Pioneer Park (Fairbanks, Alaska)

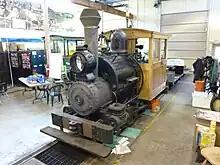
Tanana Valley Steam Locomotive No. 1 in Pioneer Park, Fairbanks, 2011.

The Fairbanks Arts Association is a non-profit organization, established in 1966, that displays contemporary and traditional Alaskan arts in Interior Alaska. It is the oldest community arts council in Alaska as well as serving as the official arts organization for both the Fairbanks North Star Borough and the City of Fairbanks, Alaska. The Fairbanks Arts Association provides services to local artists and arts organizations. Volunteers serve on standing committees of the Board, and help to steer the course of programming in performance, literary, visual, community, and educational arts. The gallery and main office is located on the third floor of the Alaska Centennial Center for Arts in Pioneer Park, and is open year-round.